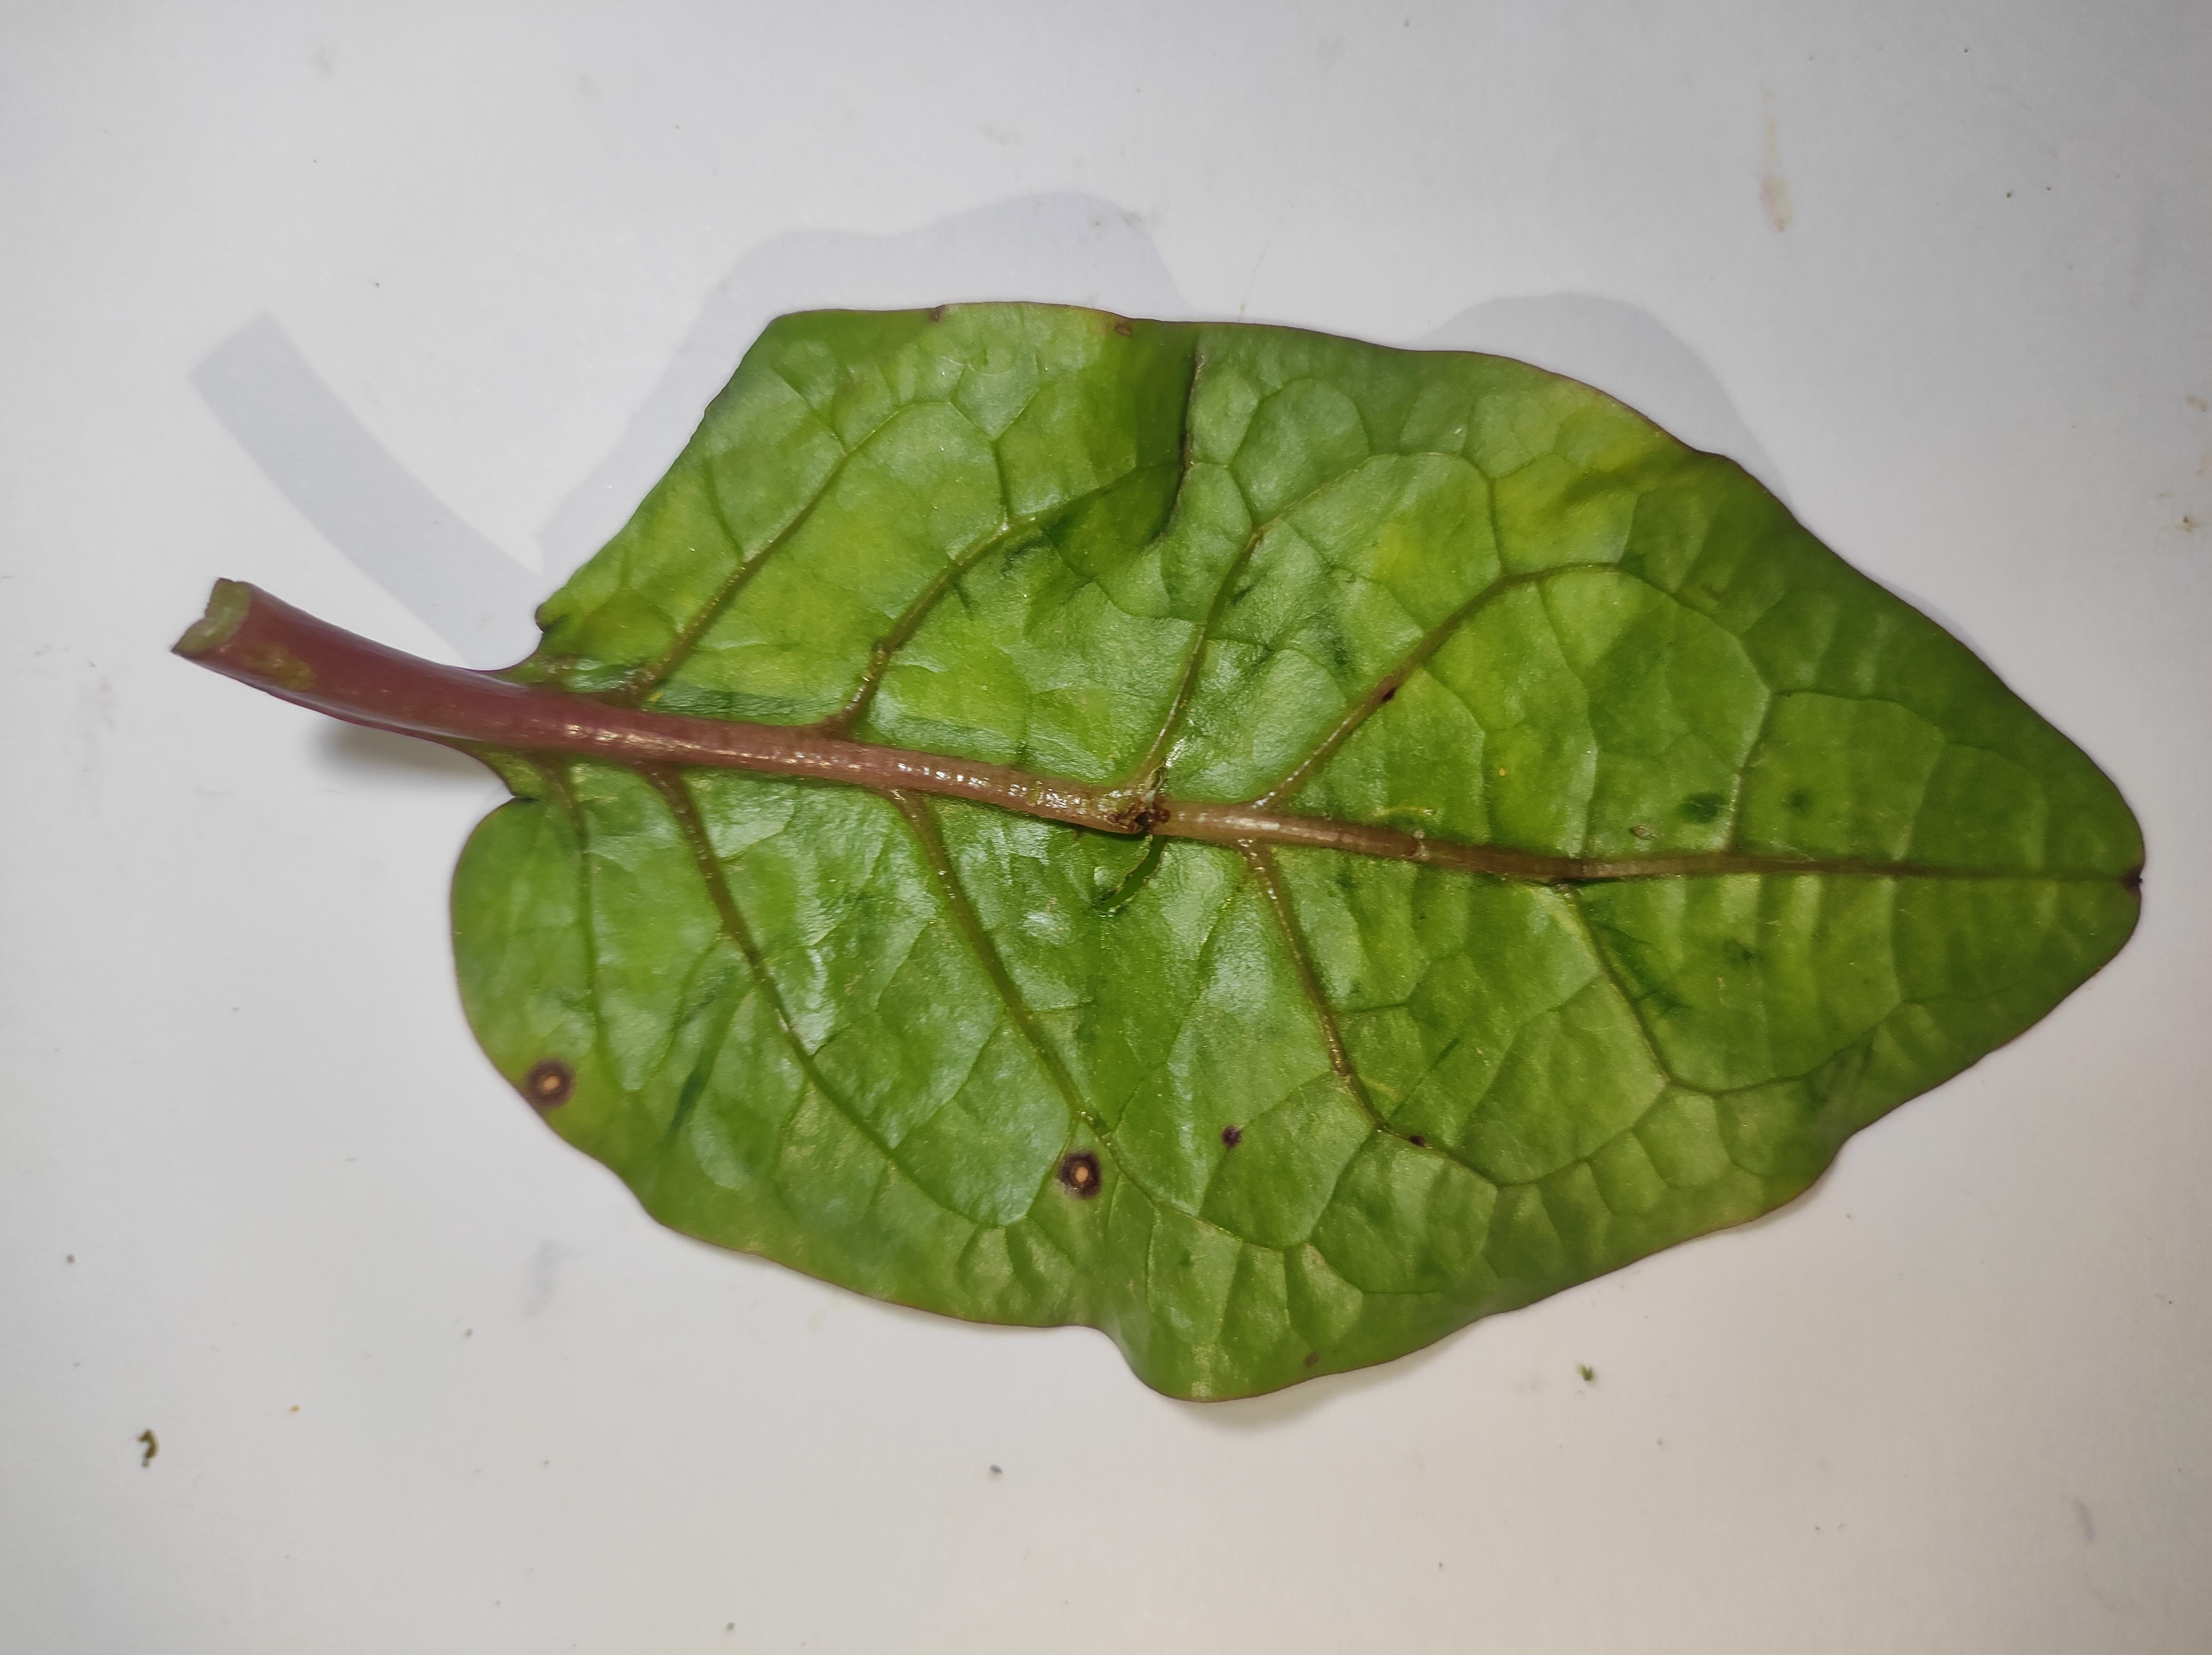
Label: anthracnose_leaf_spot